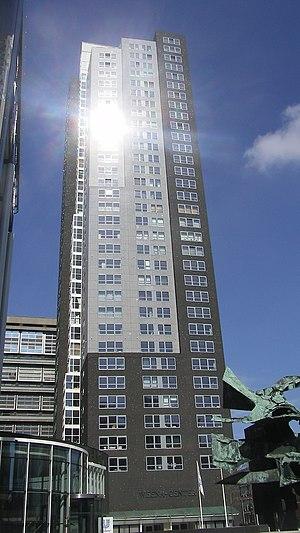
Voici la liste des plus hauts gratte-ciel de Rotterdam. Depuis la construction de la tour de la faculté de médecine en 1969, une vingtaine d'immeubles de plus 100 mètres de hauteur ont été construits à Rotterdam, quasiment tous depuis les années 1990.